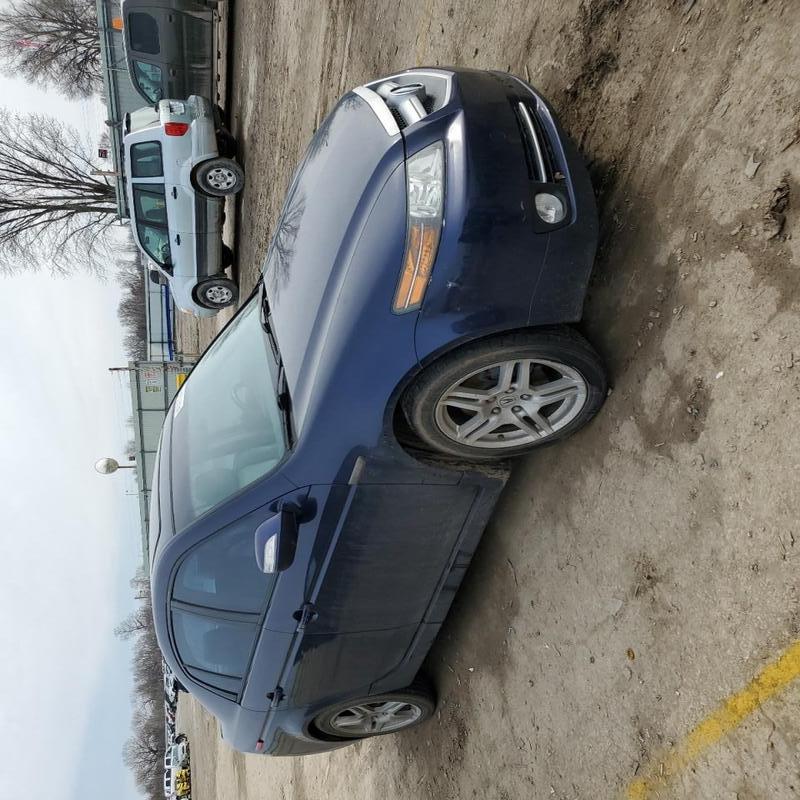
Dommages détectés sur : plaque d'immatriculation avant, aile avant droite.
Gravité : majeur